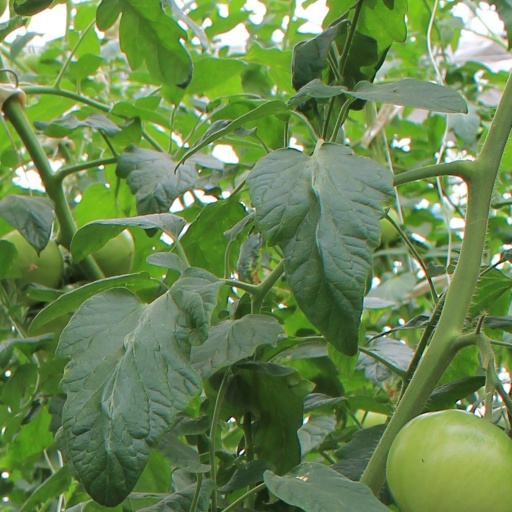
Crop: tomato